Palestinian Islamic Jihad

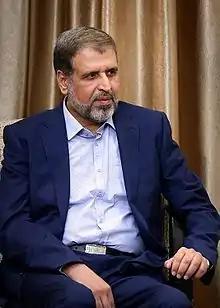
Ramadan Abdullah Mohammad Shallah was wanted by the FBI for conspiracy to conduct the affairs of the designated international terrorist organization known as the "Palestinian Islamic Jihad".

PIJ was formally established in Gaza in 1981 by two Palestinian activists: Fathi abd al-Aziz Shaqaqi, a Rafah-based physician, and Shaykh Abd al-Aziz Awda, an Islamic preacher from the Jabaliyya refugee camp, as well as Ramadan Shalah, Bashir Moussa, and three other Palestinian radicals. Based in Egypt, Shaqaqi and Awda were originally members of the Muslim Brotherhood. Their views on the destruction of Israel led them in 1979 to establish Islamic Jihad-Shaqaqi Faction, a branch of the Egyptian Islamic Jihad. and conducted operations out of Egypt. The Shaqaqi Faction was expelled from Egypt in 1981, following the assassination of Anwar Sadat, the 3rd President of Egypt, by the Egyptian Islamic Jihad. Shaqaqi and Awda returned to Gaza where they formally established PIJ, from where it continued its operations.